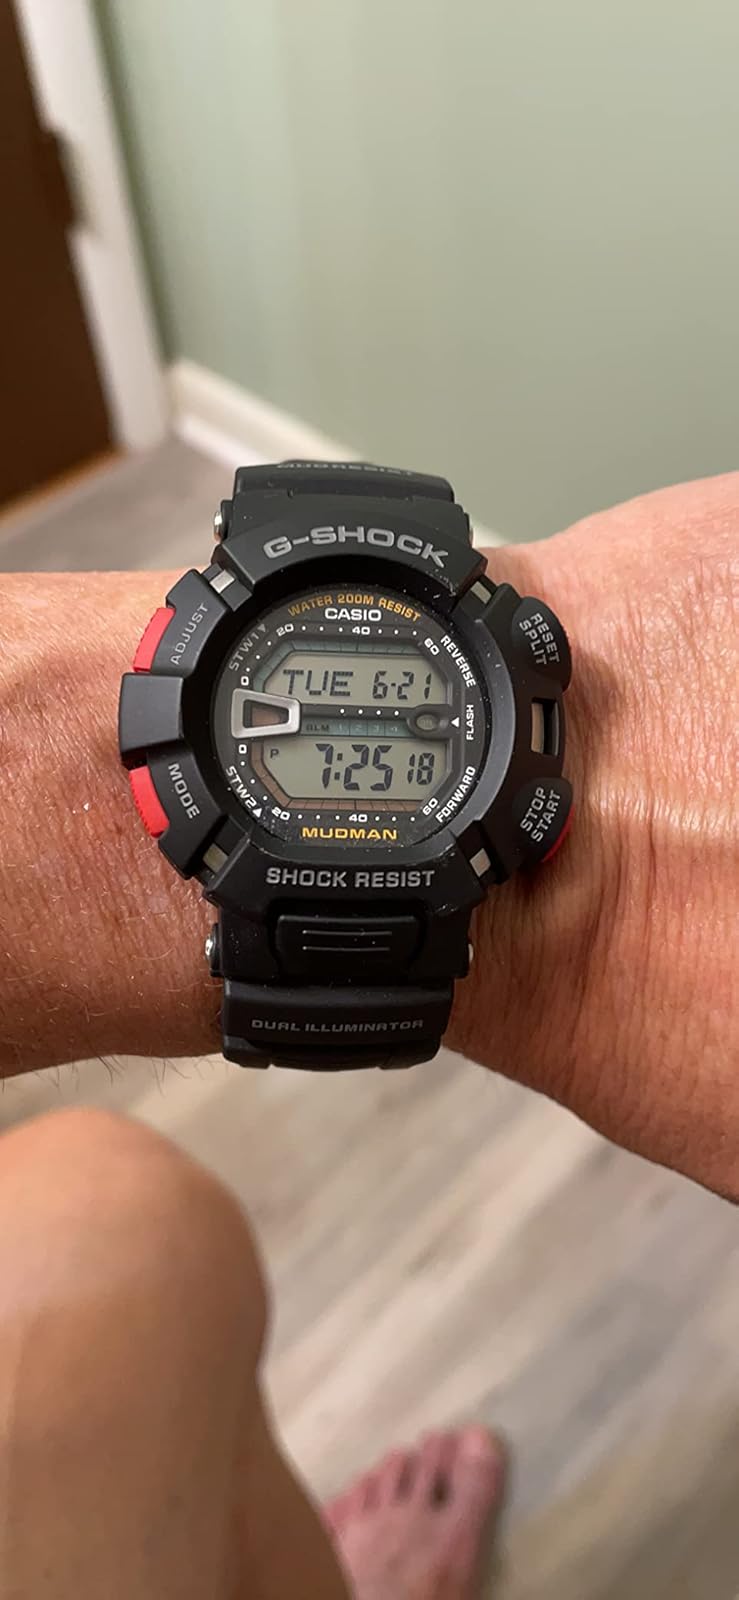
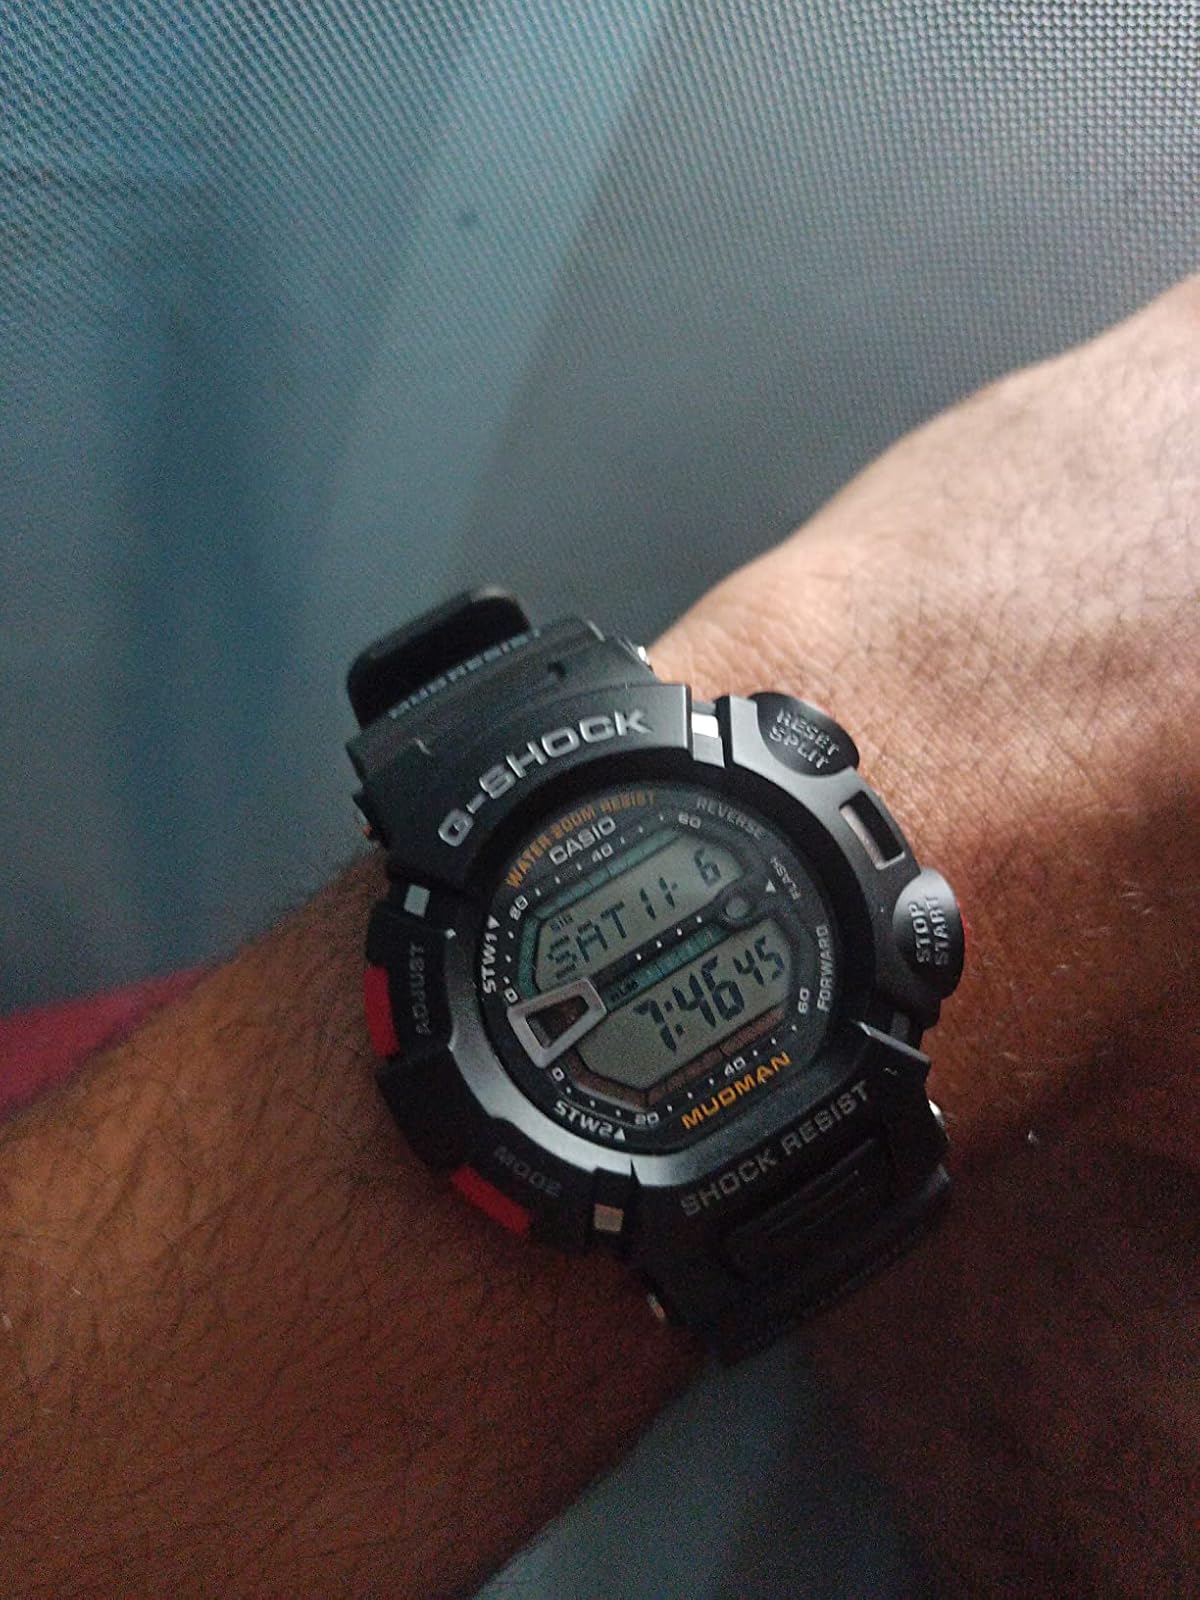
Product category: accessories_watch
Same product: yes